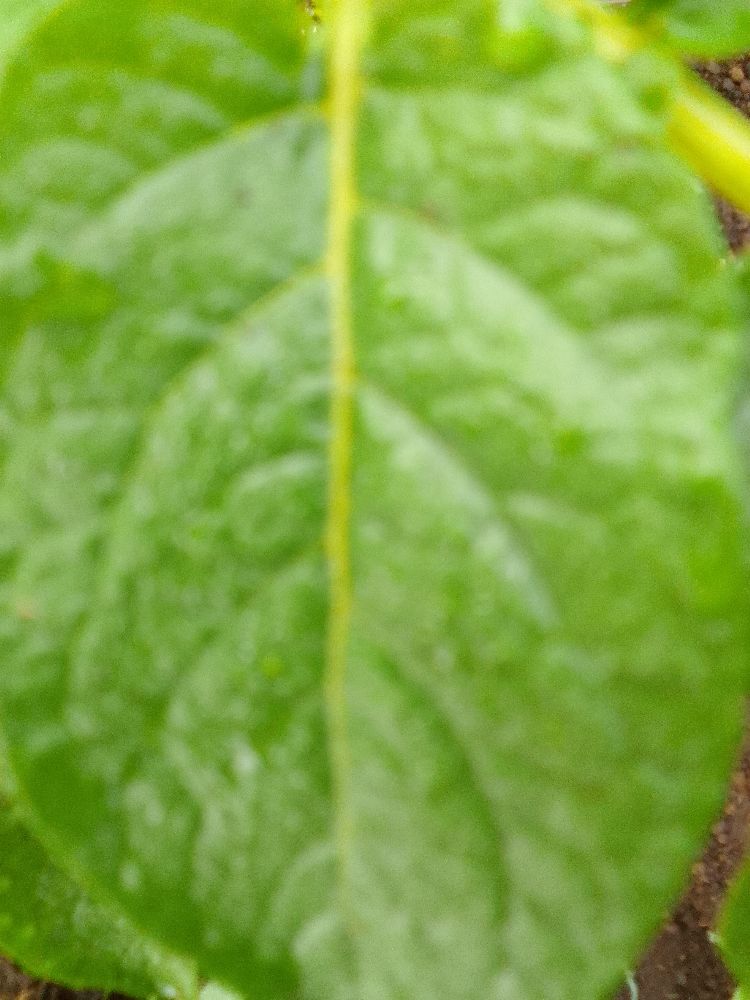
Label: Healthy